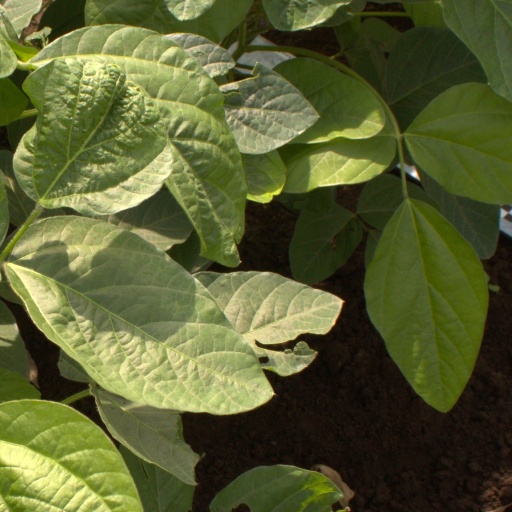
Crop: soybean